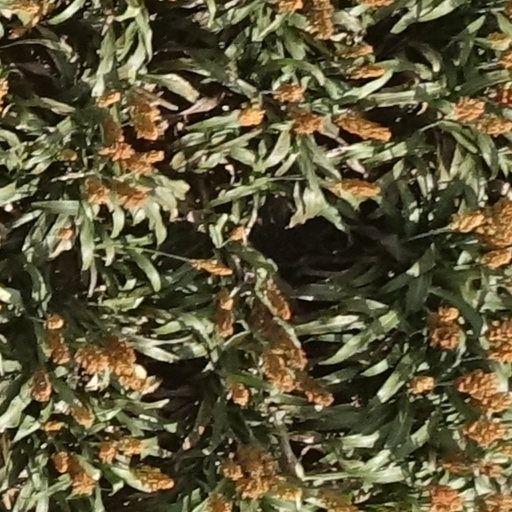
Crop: sorghum